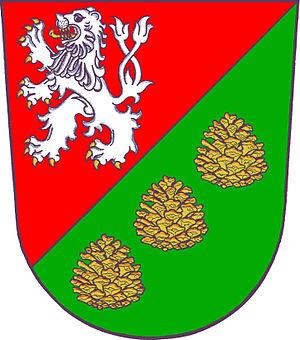
Borek est une commune du district de České Budějovice, dans la région de Bohême-du-Sud, en République tchèque. Sa population s'élevait à 1 595 habitants en 2020.